Jackass Number Two

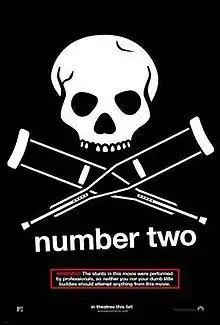
Theatrical release poster

Jackass Number Two is a 2006 American reality slapstick comedy film directed by Jeff Tremaine, and produced by Tremaine, Spike Jonze, and Johnny Knoxville. It is the sequel to "" (2002), both based upon the MTV series "Jackass". Like its predecessor and the original television show, the film is a compilation of stunts, pranks and skits, starring the regular "Jackass" cast of Johnny Knoxville, Bam Margera, Dave England, Ryan Dunn, Chris Pontius, Wee Man, Steve-O, Preston Lacy, and Ehren McGhehey.